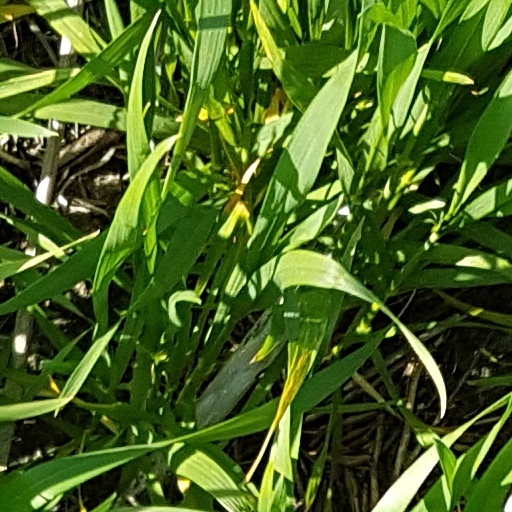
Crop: wheat